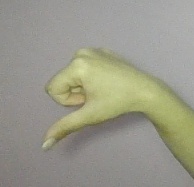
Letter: waw